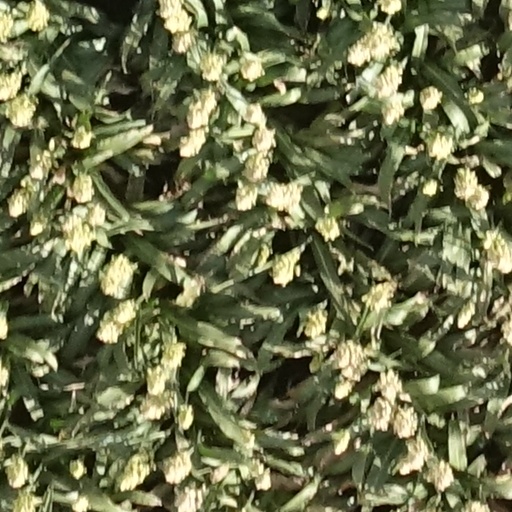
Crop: sorghum